William Shubrick

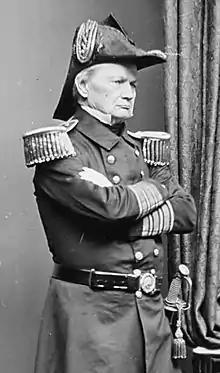

William Branford Shubrick (October 31, 1790 – May 27, 1874) was an officer in the United States Navy. His active-duty career extended from 1806 to 1861, including service in the War of 1812 and the Mexican–American War; he was placed on the retired list in the early months of the Civil War.